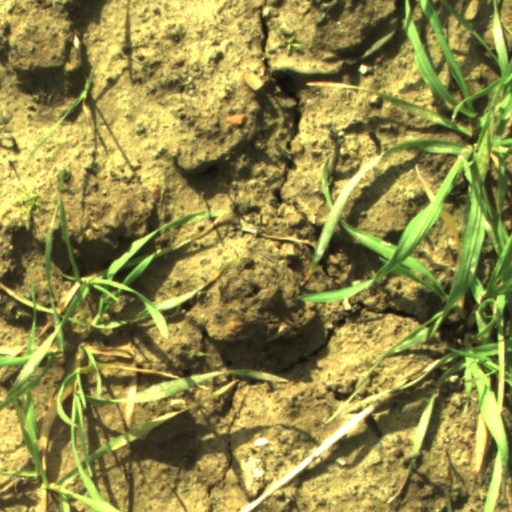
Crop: wheat